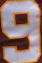
Number: 9